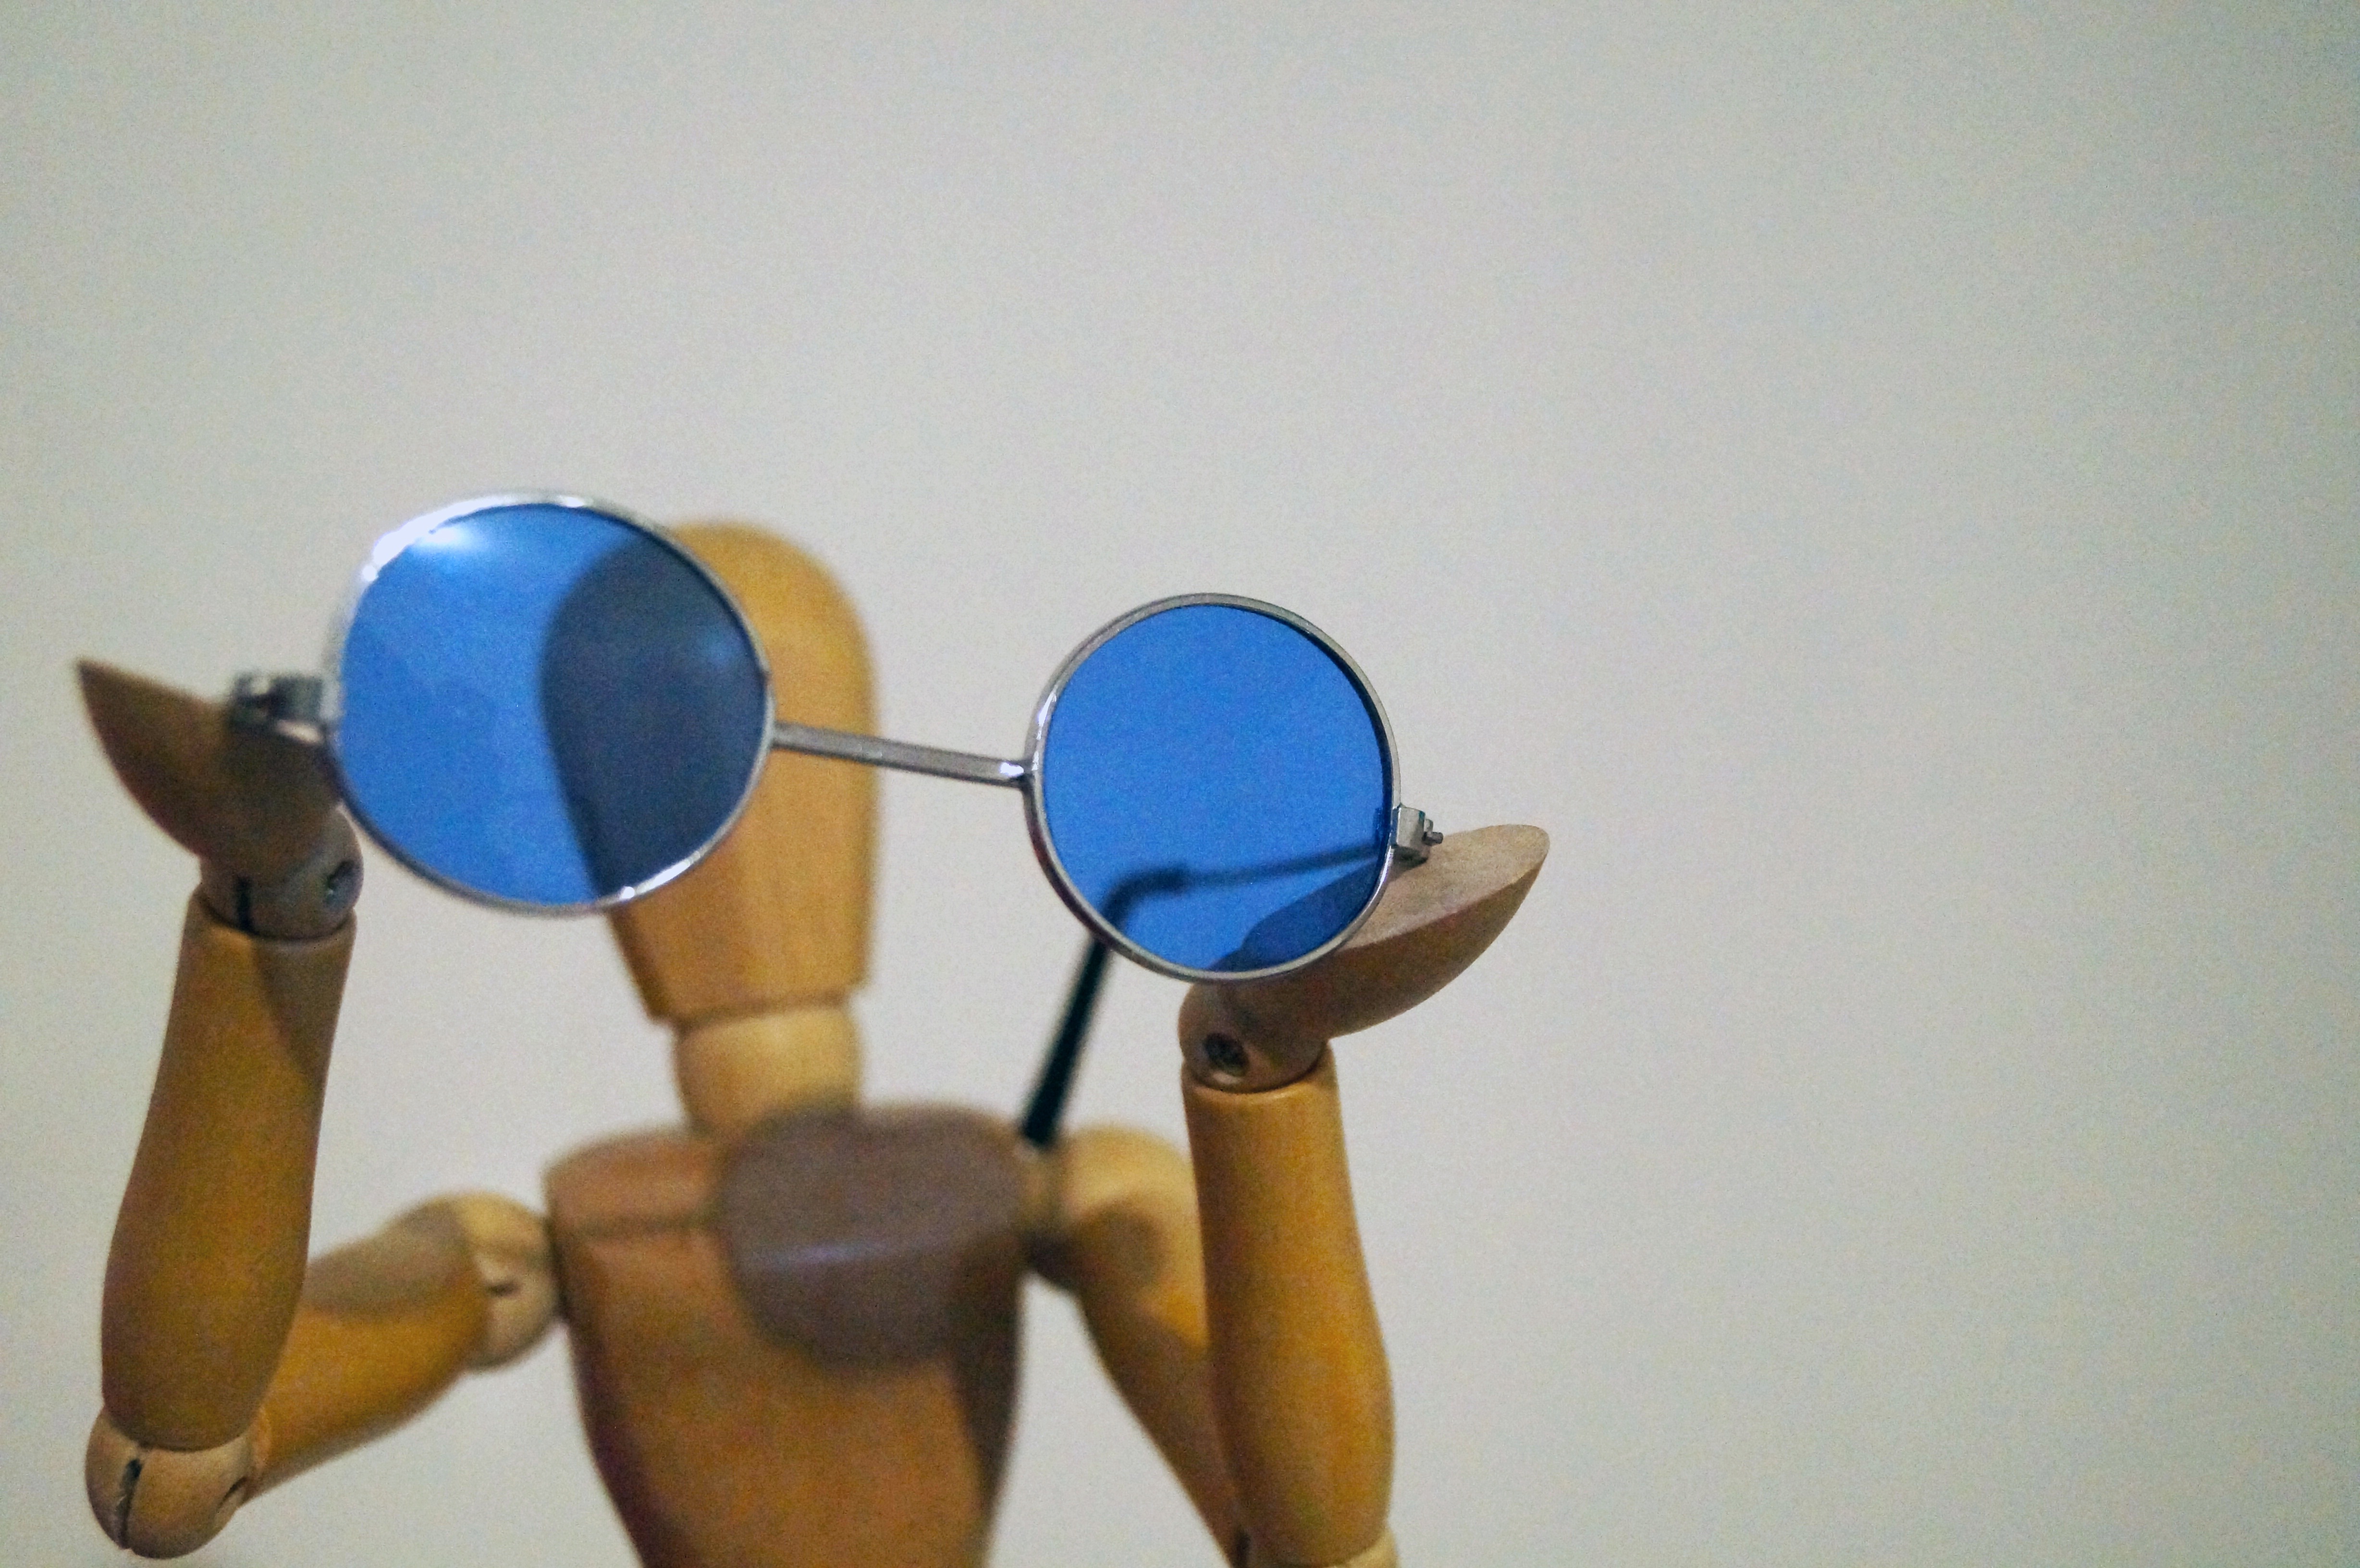
hand, man, wood, blue, toy, product, glasses, wooden, manikin, showing, wood manikin, wood man